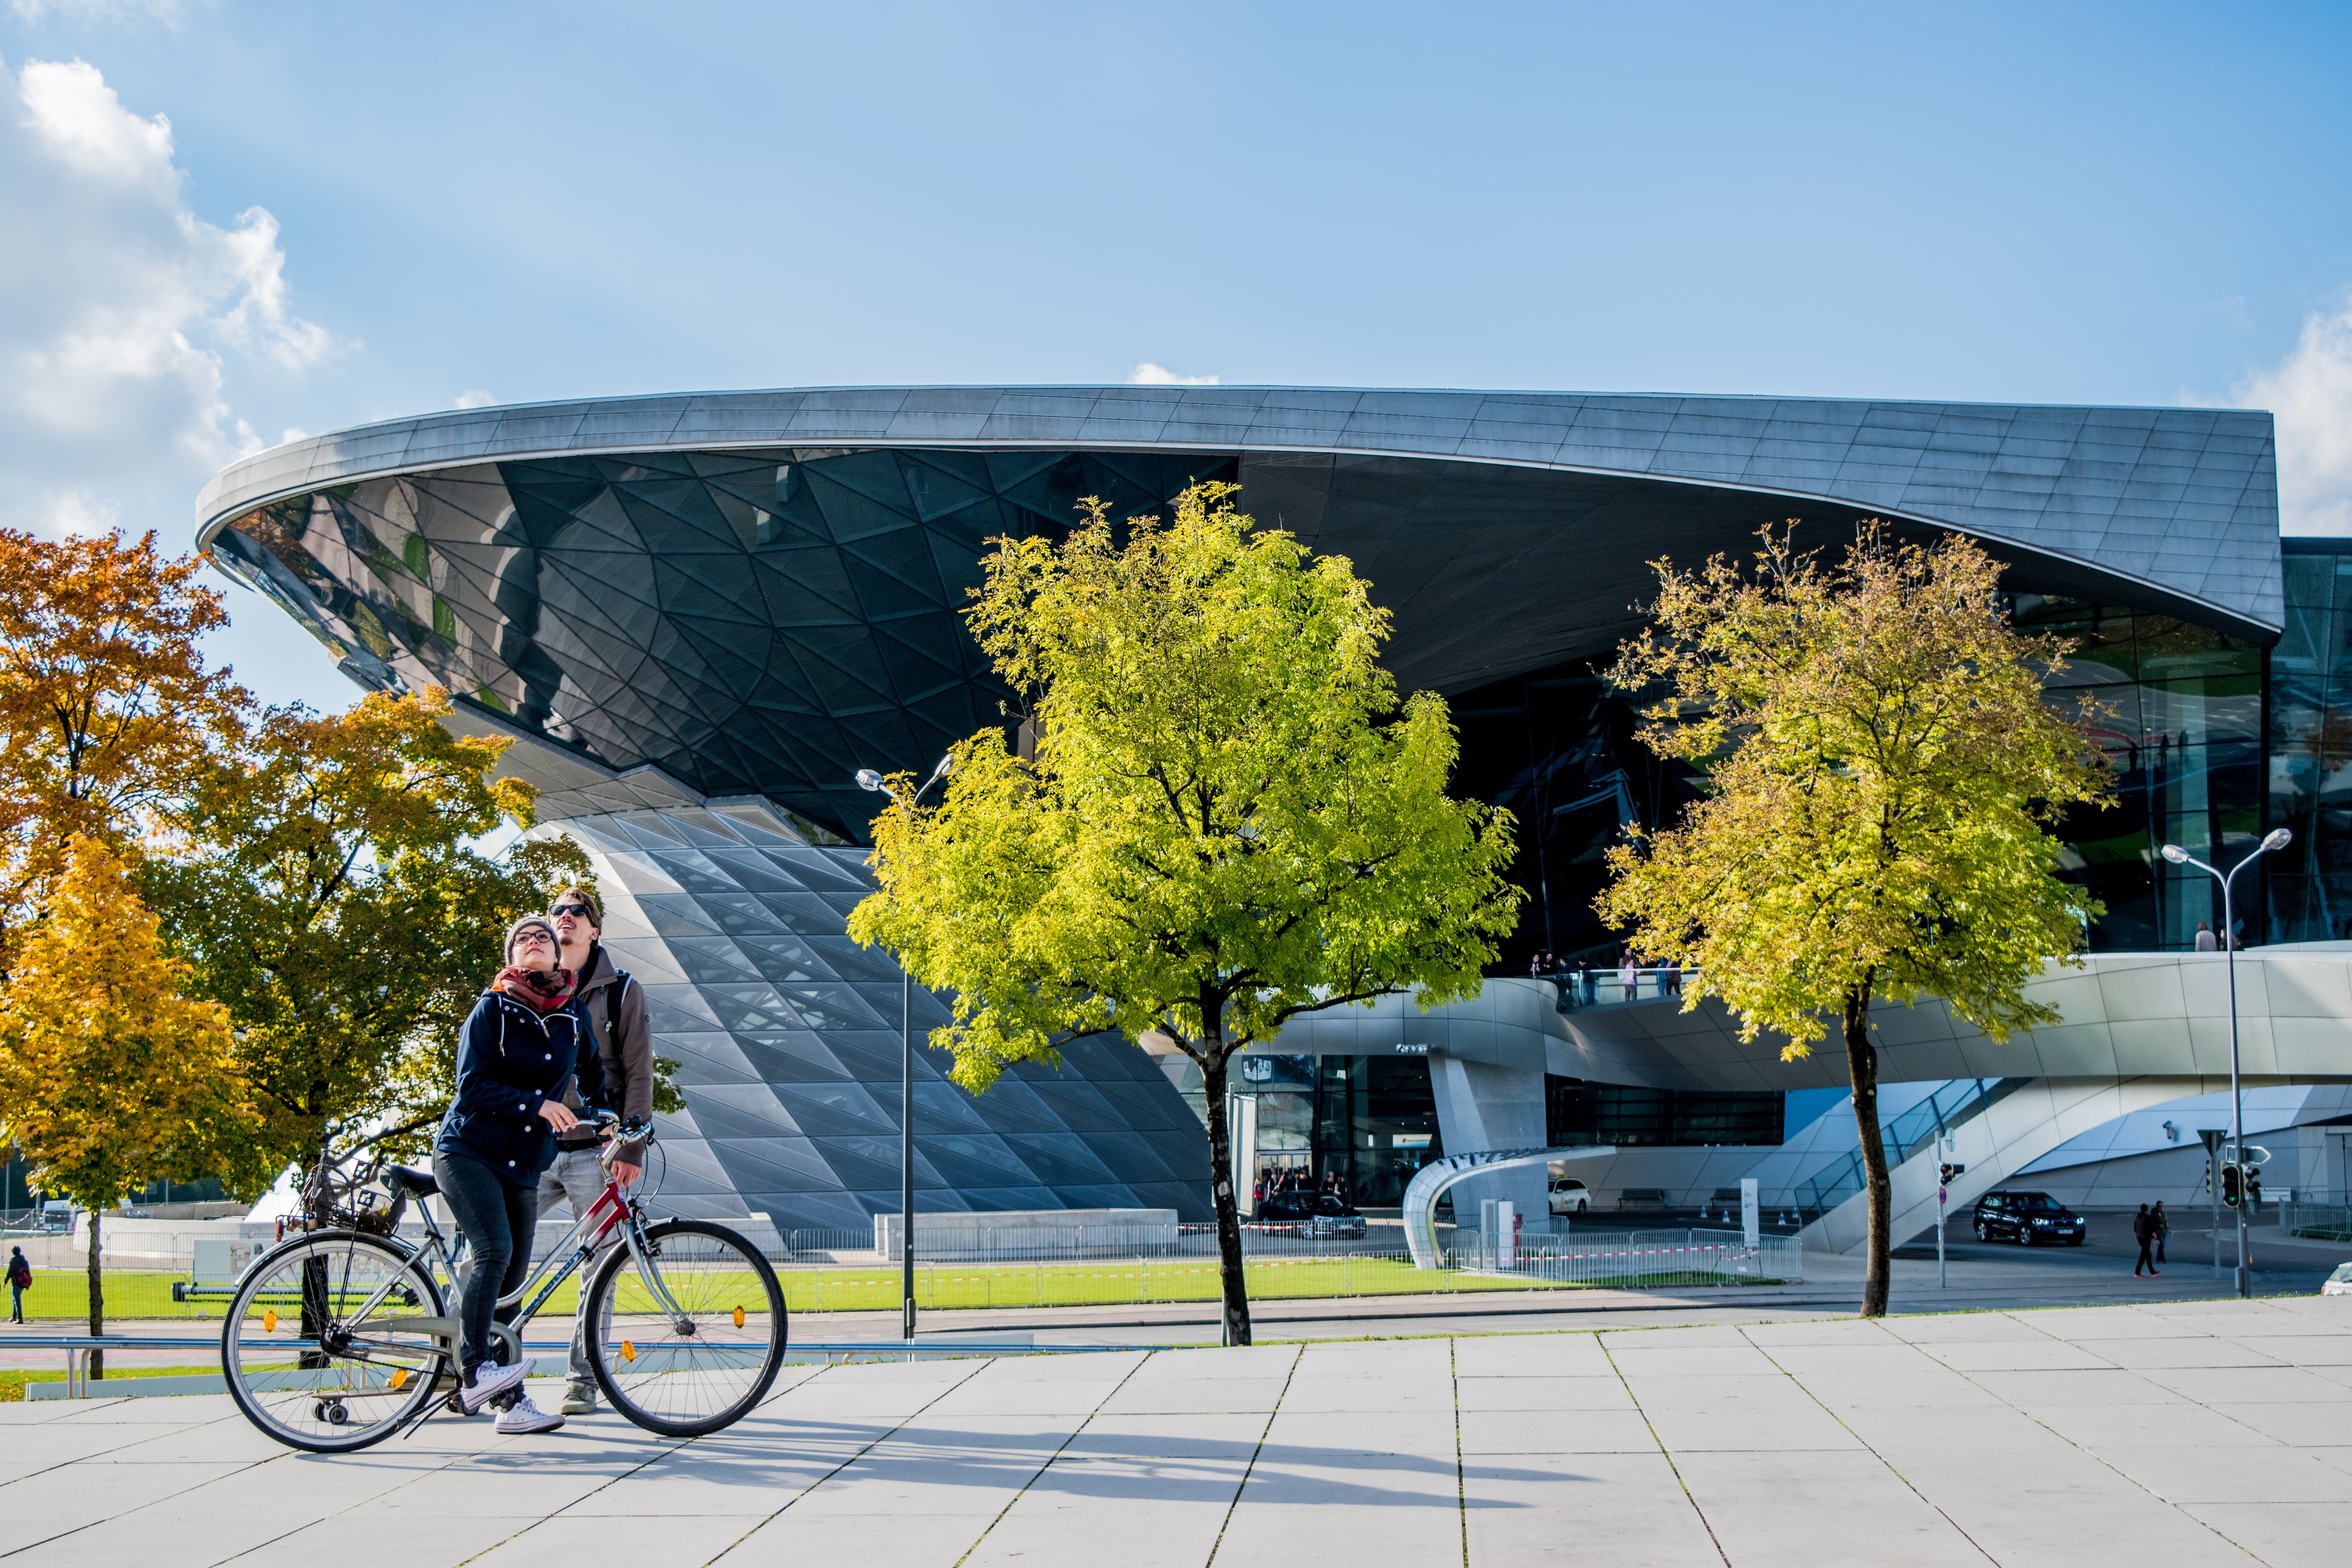
landscape, architecture, structure, sky, bicycle, city, travel, transport, love, vehicle, museum, couple, blue, modern, curiosity, art, clouds, design, cars, postal, rides, vehicles, sport venue